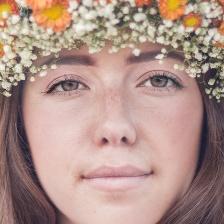
Label: faces